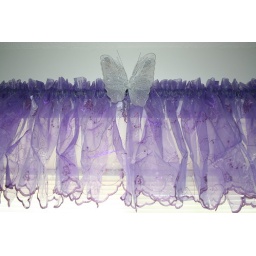
The white butterfly in the middle was our place seater for my sister at our wedding